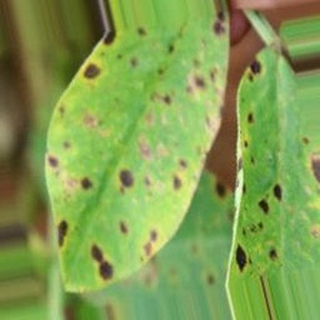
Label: groundnut_late_leaf_spot